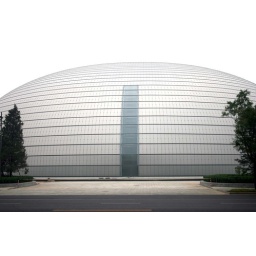
Metal and glass buildings lose some impact in smoggy cities.